Craig L. Fuller

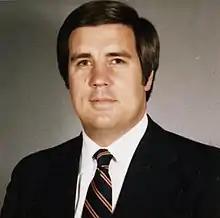
Fuller in 1983

Craig L. Fuller (born February 16, 1951) is an American political strategist who served as White House Cabinet Secretary under President Ronald Reagan from 1981 to 1985 and as Chief of Staff to the Vice President of the United States under George H. W. Bush from 1985 to 1989.